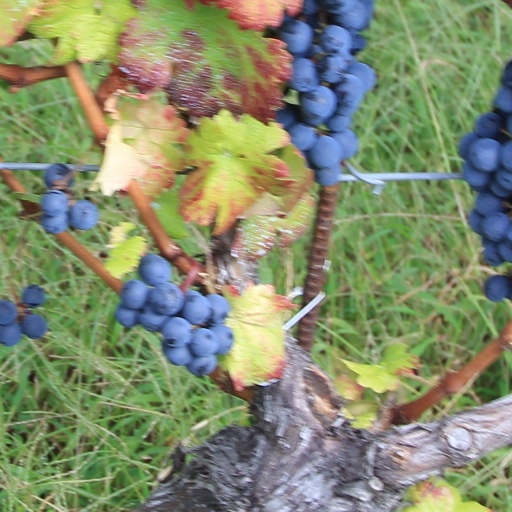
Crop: grape